Legacy of Maximilian I, Holy Roman Emperor

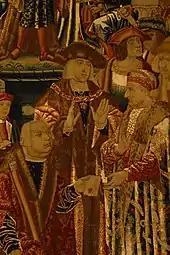
Franz von Taxis received the Postmaster order from Frederick III, Maximilian's father

Maximilian's time was the age of great world chronicles. The most famous and influential is the "Nuremberg Chronicle", of which the author, Hartmann Schedel, is usually considered one of the important panegyrists and propagandists, hired and independent, of the emperor and his anti-Ottoman propaganda agenda.